Ramona Airport

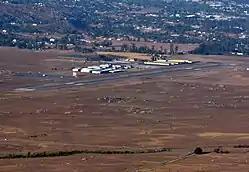
FAA diagram, below: approach from the west

Ramona Airport is a public airport two miles west of Ramona in San Diego County, California, United States. The airport is mostly used for general aviation.